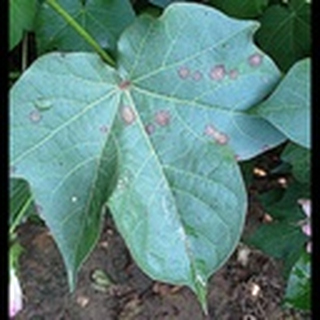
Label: cotton_target_spot